Tyra (Třinec)

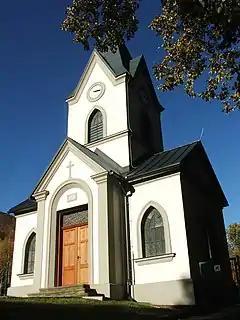
Lutheran cemetery chapel in Tyra

Tyra (Polish: ) is a village in Frýdek-Místek District, Moravian-Silesian Region, Czech Republic. It was a separate municipality but became administratively a part of Třinec in 1980. Tyrka flows through the village. It has a population of 445 (1 January 2008) and lies in the historical region of Cieszyn Silesia.